Answer in natural language. Considering the relative positions, is jules office chair to the left or right of token prediction model? Choose between the following options: left or right
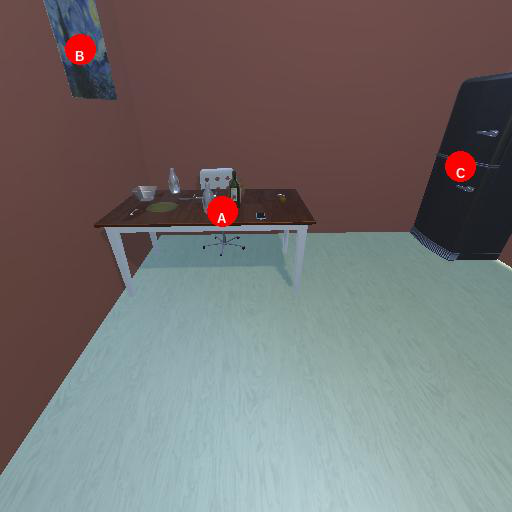
<answer>left</answer>